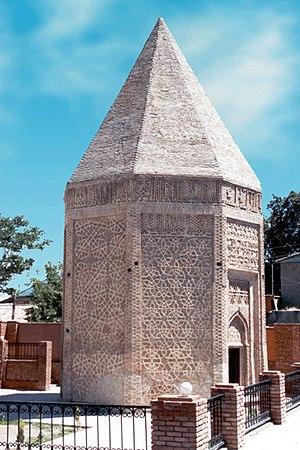
Nakhitchevan est une république autonome située sur le territoire de la république d'Azerbaïdjan. Il y a des monuments historiques, des mausolées, des musées sur le territoire de Nakhitchevan, dont beaucoup sont devenus des monuments historiques.
Le Mausolée Yusif ibn Kuseyir est un mausolée érigé en 1161-1162 à Nakhitchevan, en Azerbaïdjan. Il est conçu par l'architecte Ajami ibn Abubakr Nakhchivani.
On nomme architecture islamique l'art de construire développé dans une région s'étendant de l'Espagne à l'Inde entre 622 et le XIXᵉ siècle, le dar-al-islam, correspondant au califat omeyyade.